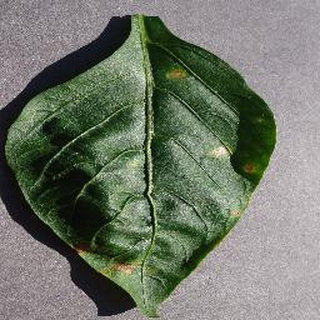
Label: bell_pepper_bacterial_spot